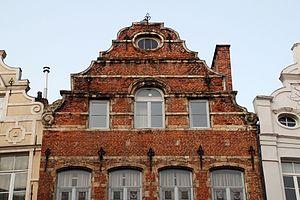
Belgique - Bruxelles - Place de la Vieille Halle aux Blés n°30 - Maison de l'Étoile d'Or (De Gulde Sterre) This is a photo of a monument in Brussels, number: 2043-0039/0
Cet article recense le patrimoine immobilier protégé à Bruxelles-ville. Le patrimoine immobilier protégé fait partie du patrimoine culturel en Belgique.
La « Maison de l'Étoile d'Or » est une maison de style baroque située au numéro 30 de la place de la Vieille Halle aux Blés à Bruxelles.